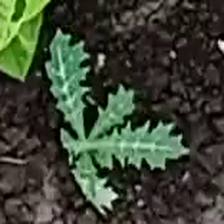
Weed species: Bilayat_(Mexicana_Argemone)